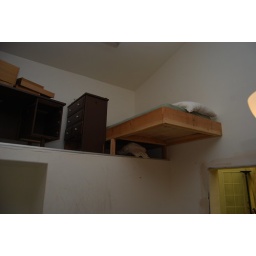
This is kevin's bed and office area...the desk is not really in it's final resting place.